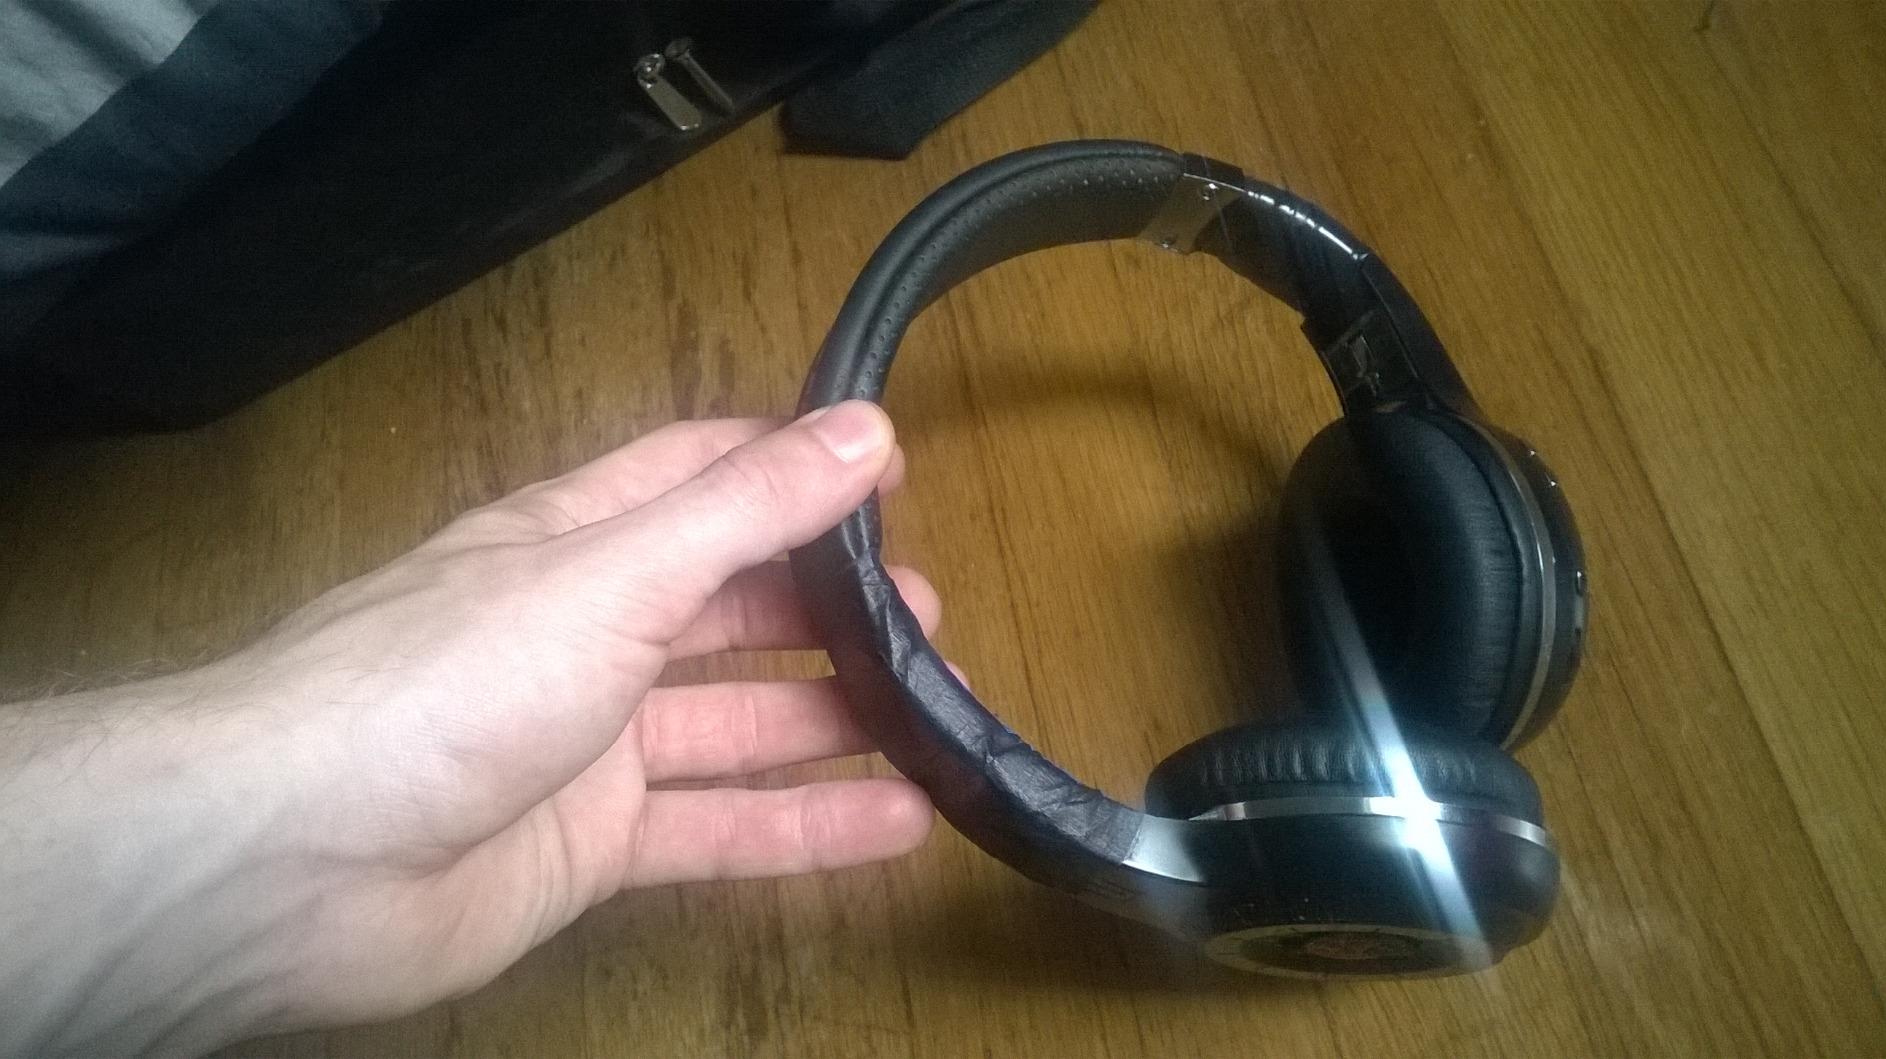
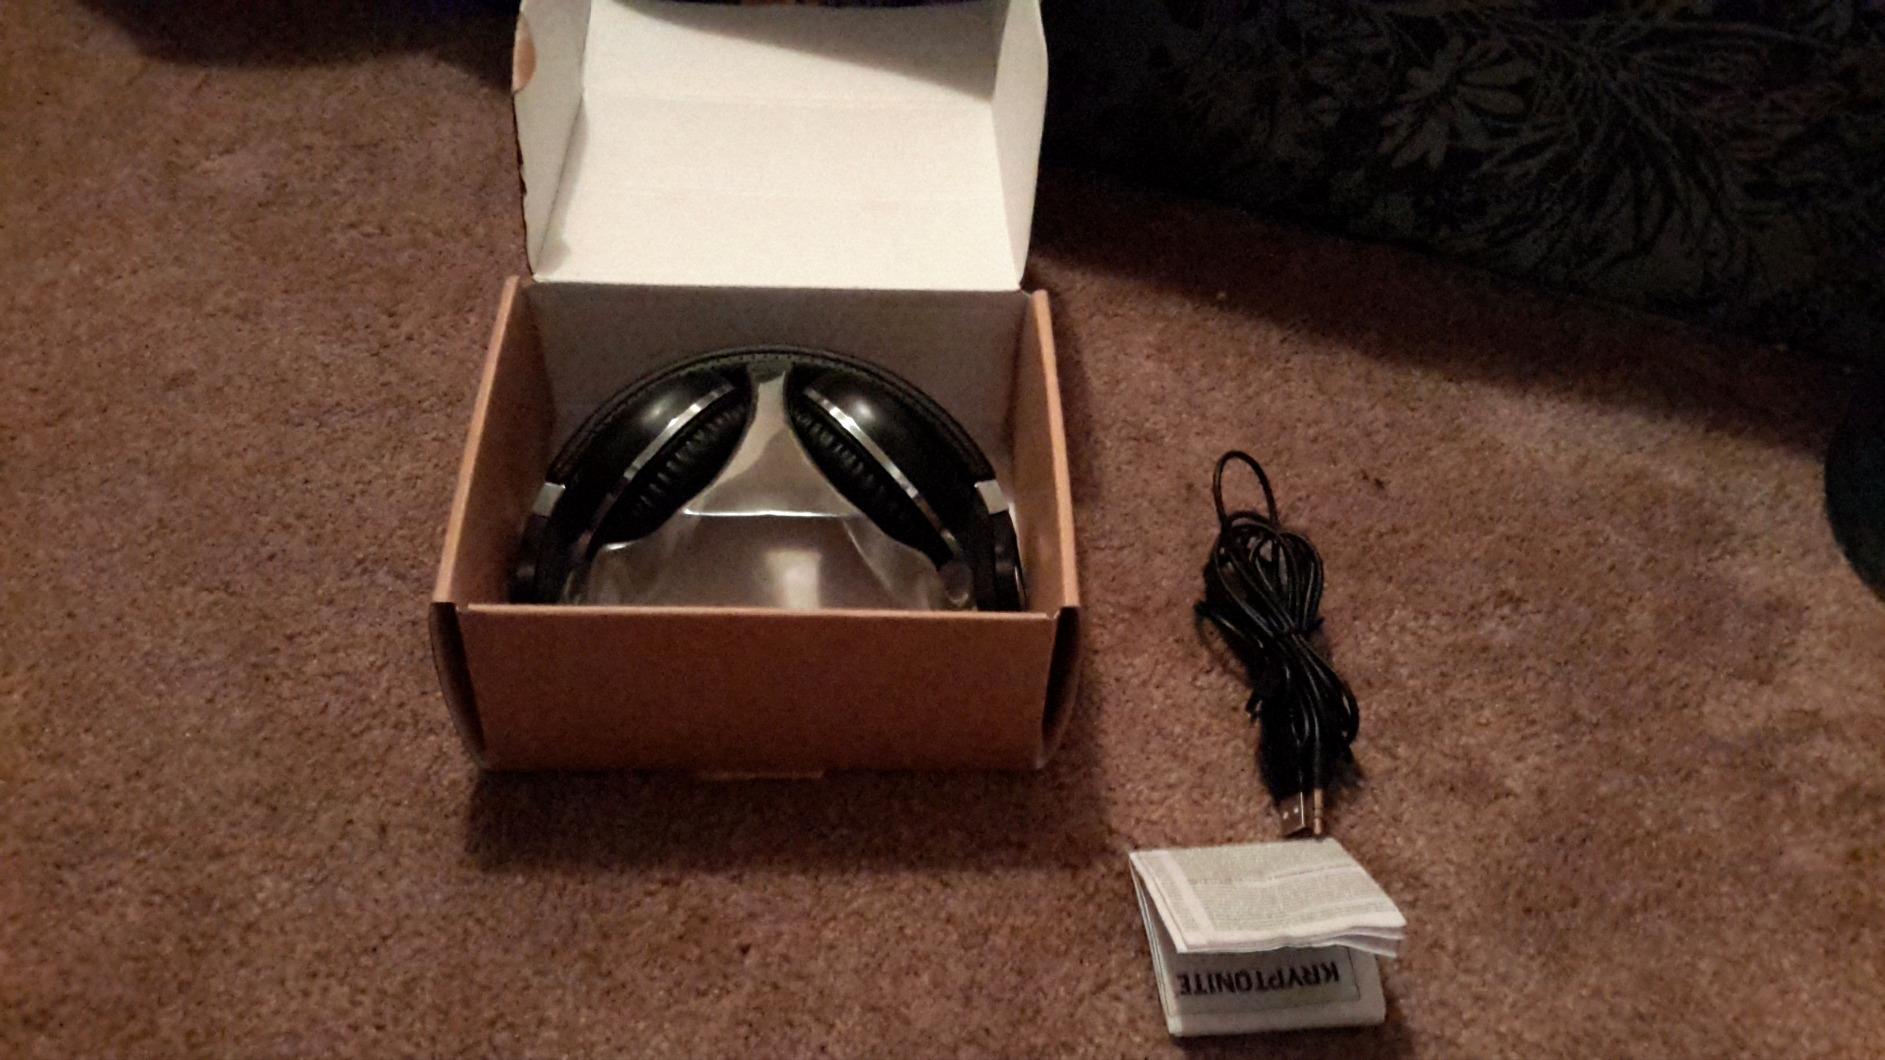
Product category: headphones
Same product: no